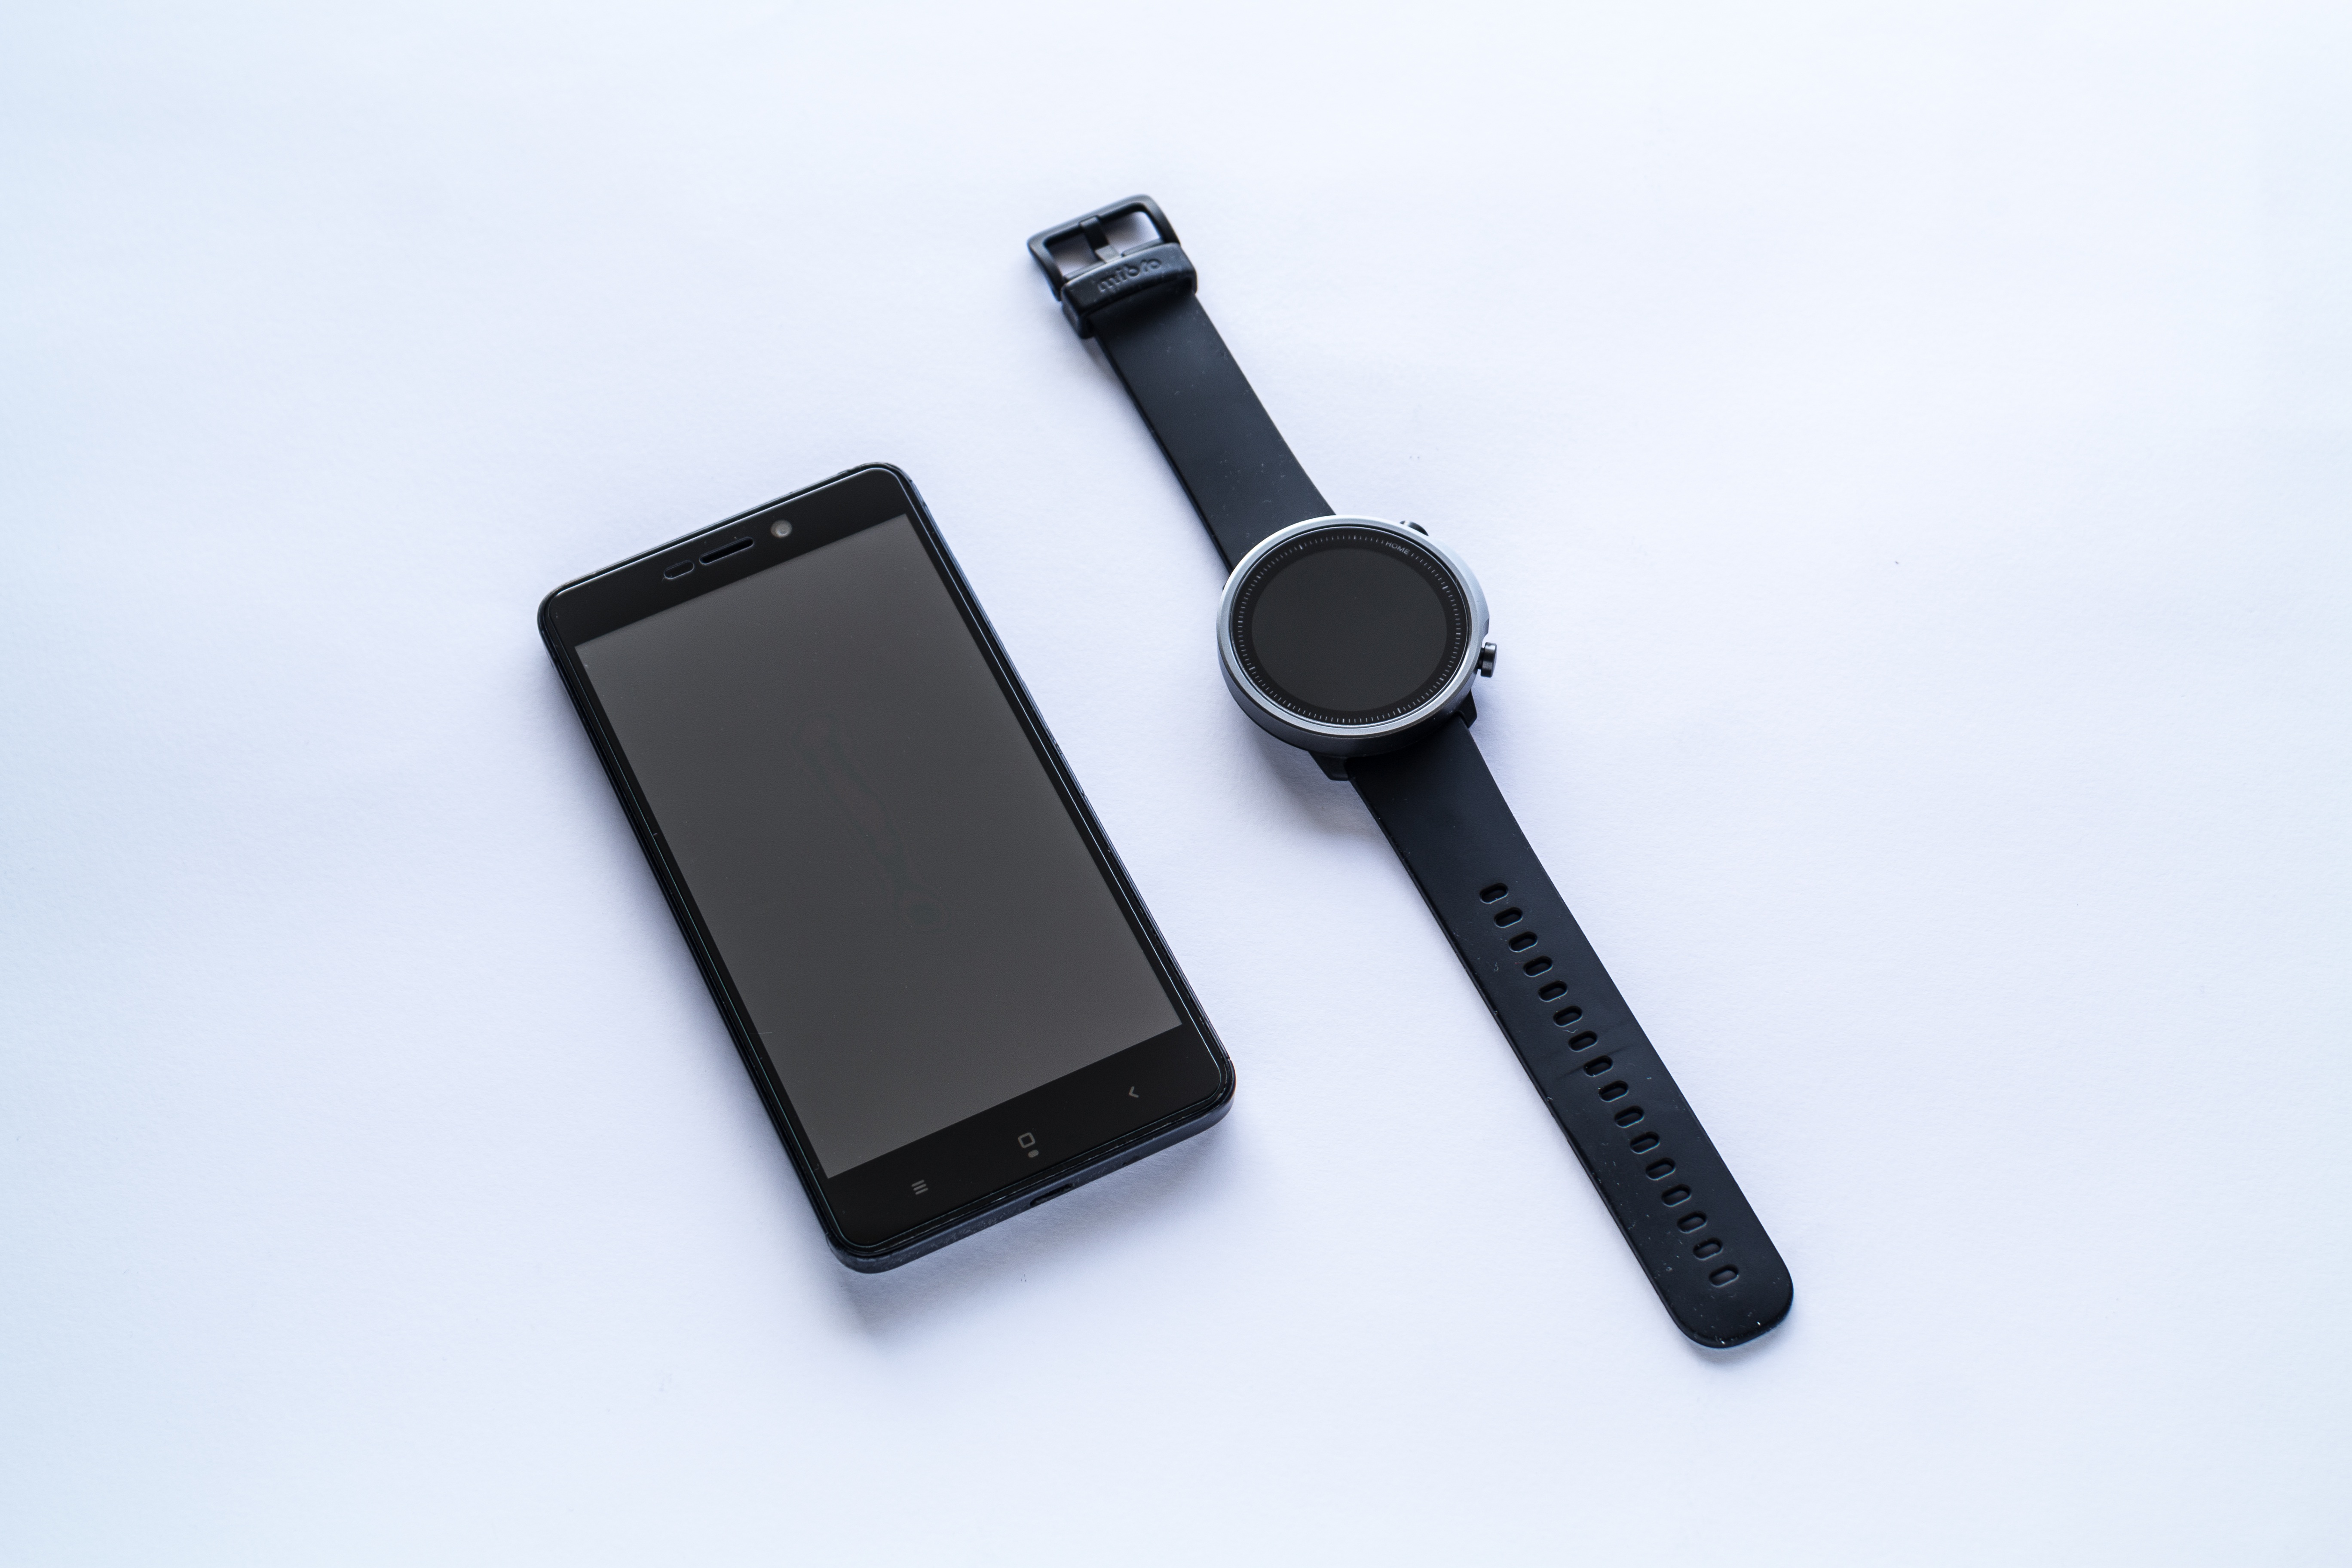
watch, iphone, font, gadget, communication device, technology, electric blue, Tints and shades, fashion accessory, metal, brand, circle, rectangle, composite material, titanium, Everyday carry, shadow, clock, electronics accessory